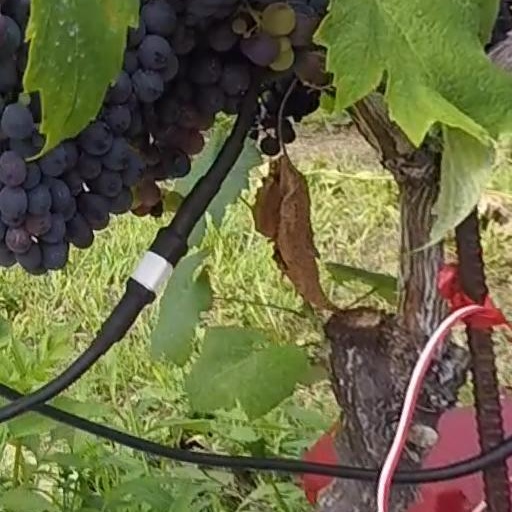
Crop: grape